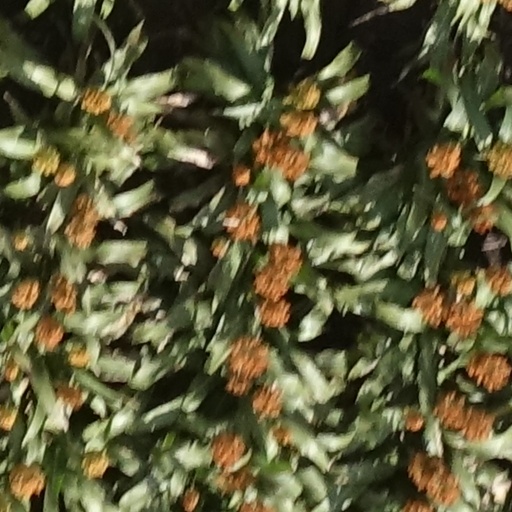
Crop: sorghum